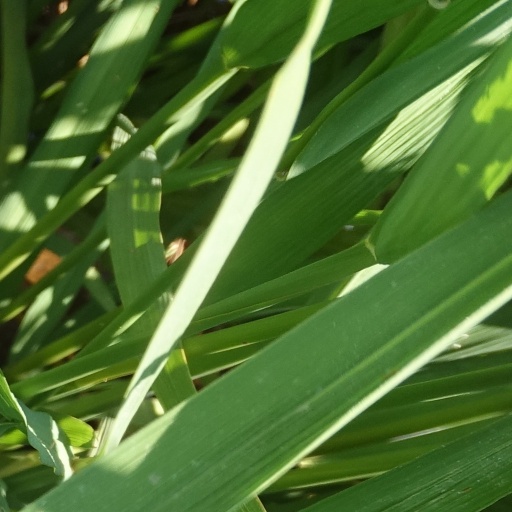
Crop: rice